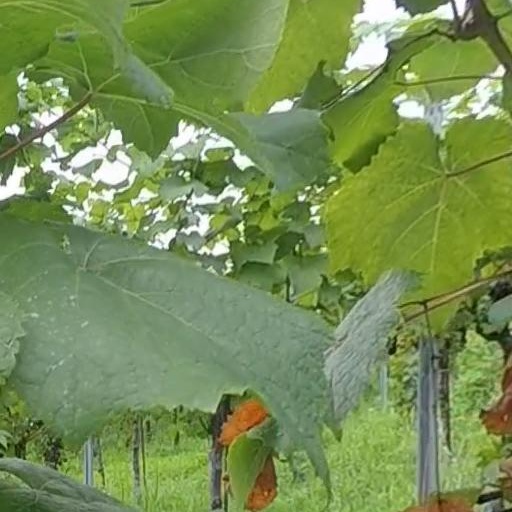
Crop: grape